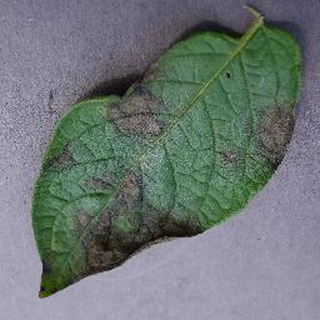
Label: potato_late_blight